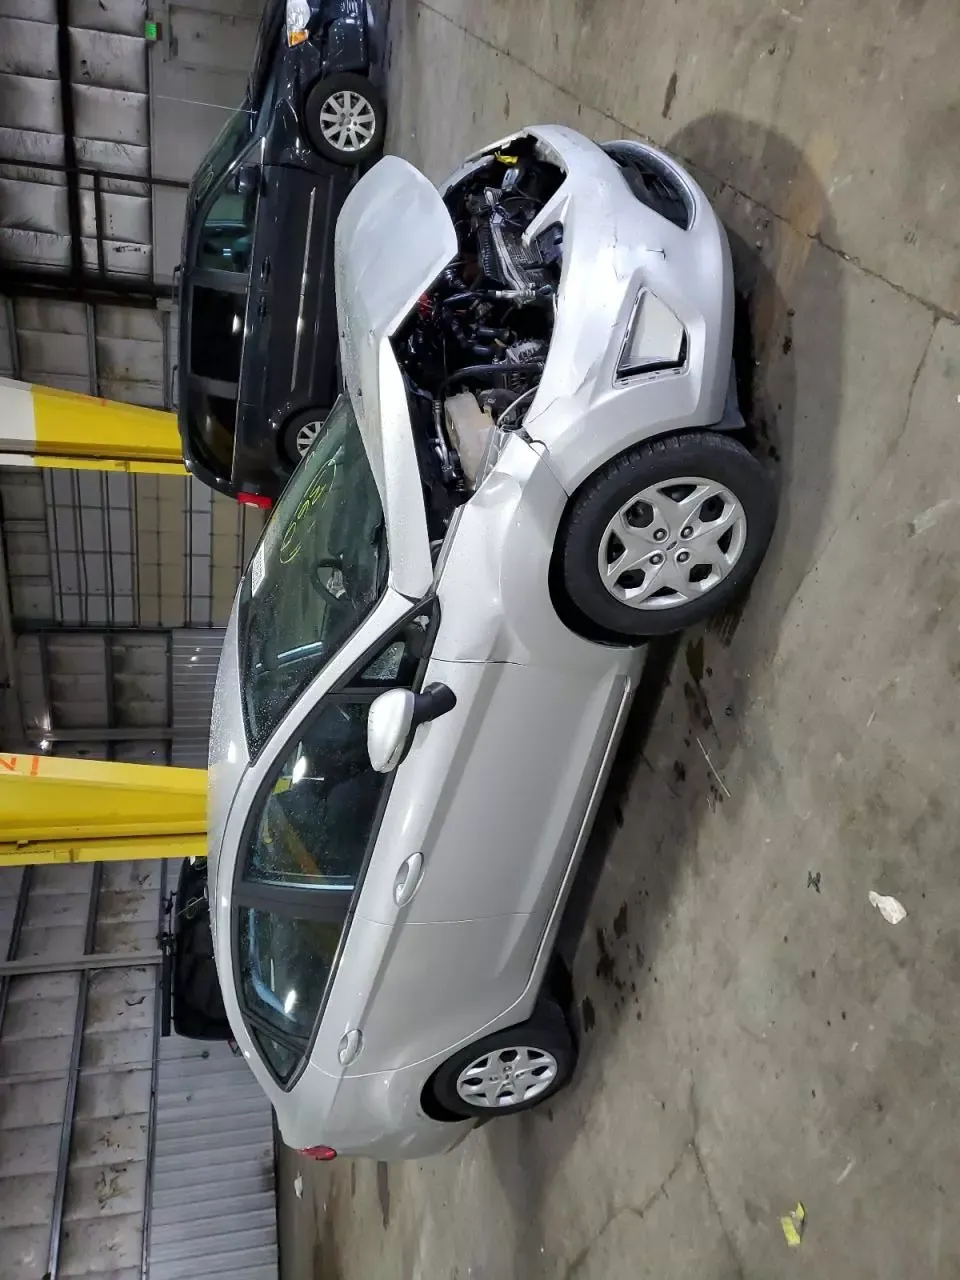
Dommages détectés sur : pare-choc avant, feu avant droit, capot, aile avant droite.
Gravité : majeur